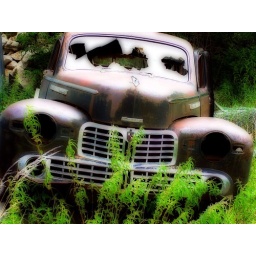
This old car is in a field just behind the main street of Cloudcroft, New Mexico.